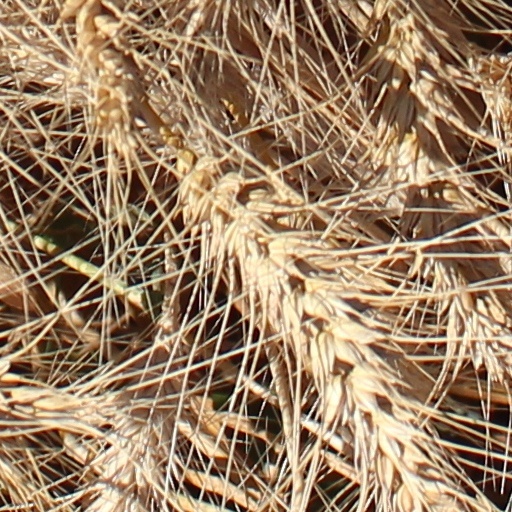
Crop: wheat